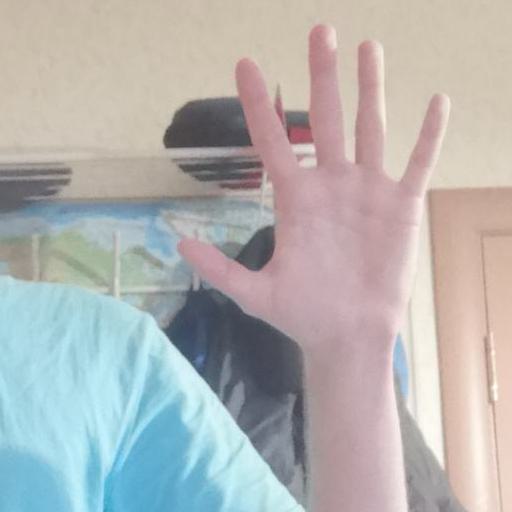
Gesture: palm